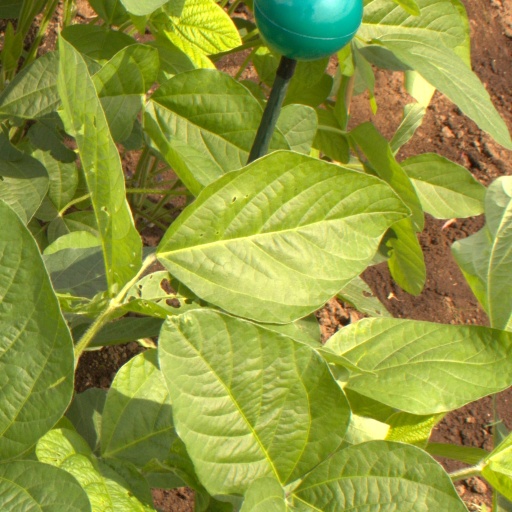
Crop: soybean